List of town tramway systems in India

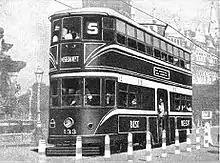
1920s double-decker tram in Mumbai

A mass public-transport system for Mumbai (then Bombay) was proposed in 1865 by an American company, which applied for a licence to operate a horse-drawn tram system. Although a licence was granted, the project was never realised due to the city's economic depression.